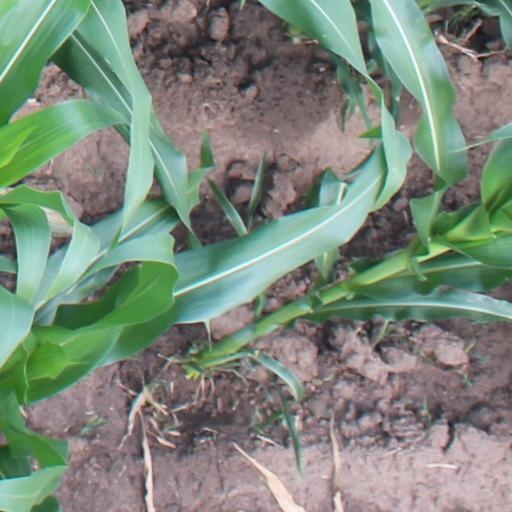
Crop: maize; corn